Battle of Vimy Ridge

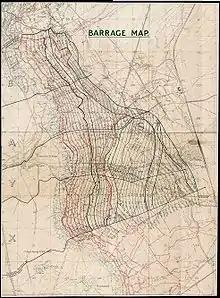
Map showing rolling artillery barrage for advance

The eight field artillery brigades of the Canadian Corps divisional artillery and two heavy artillery groups were reinforced with British artillery units. Four heavy artillery groups, nine field artillery brigades, three divisional artillery groups and the artillery complement of the 5th Division was attached to the Canadian Corps. Ten heavy artillery groups of the flanking I and XVII Corps were assigned tasks in support of the Canadian Corps. The artillery batteries of I Corps were particularly important because they enfiladed German gun positions behind Vimy Ridge. The British provided twenty-four brigade artillery groups consisting of four hundred and eighty 18 pounder field guns, one hundred and thirty-eight 4.5 inch howitzers, ninety-six 2 inch trench mortars, twenty-four 9.45 inch mortars, supported by 245 siege guns and heavy mortars. This firepower gave a density of one heavy gun for every and one field gun for every of the corps frontage, representing a considerable average increase, including three times the heavy guns over the distribution of artillery at the Battle of the Somme in 1916.